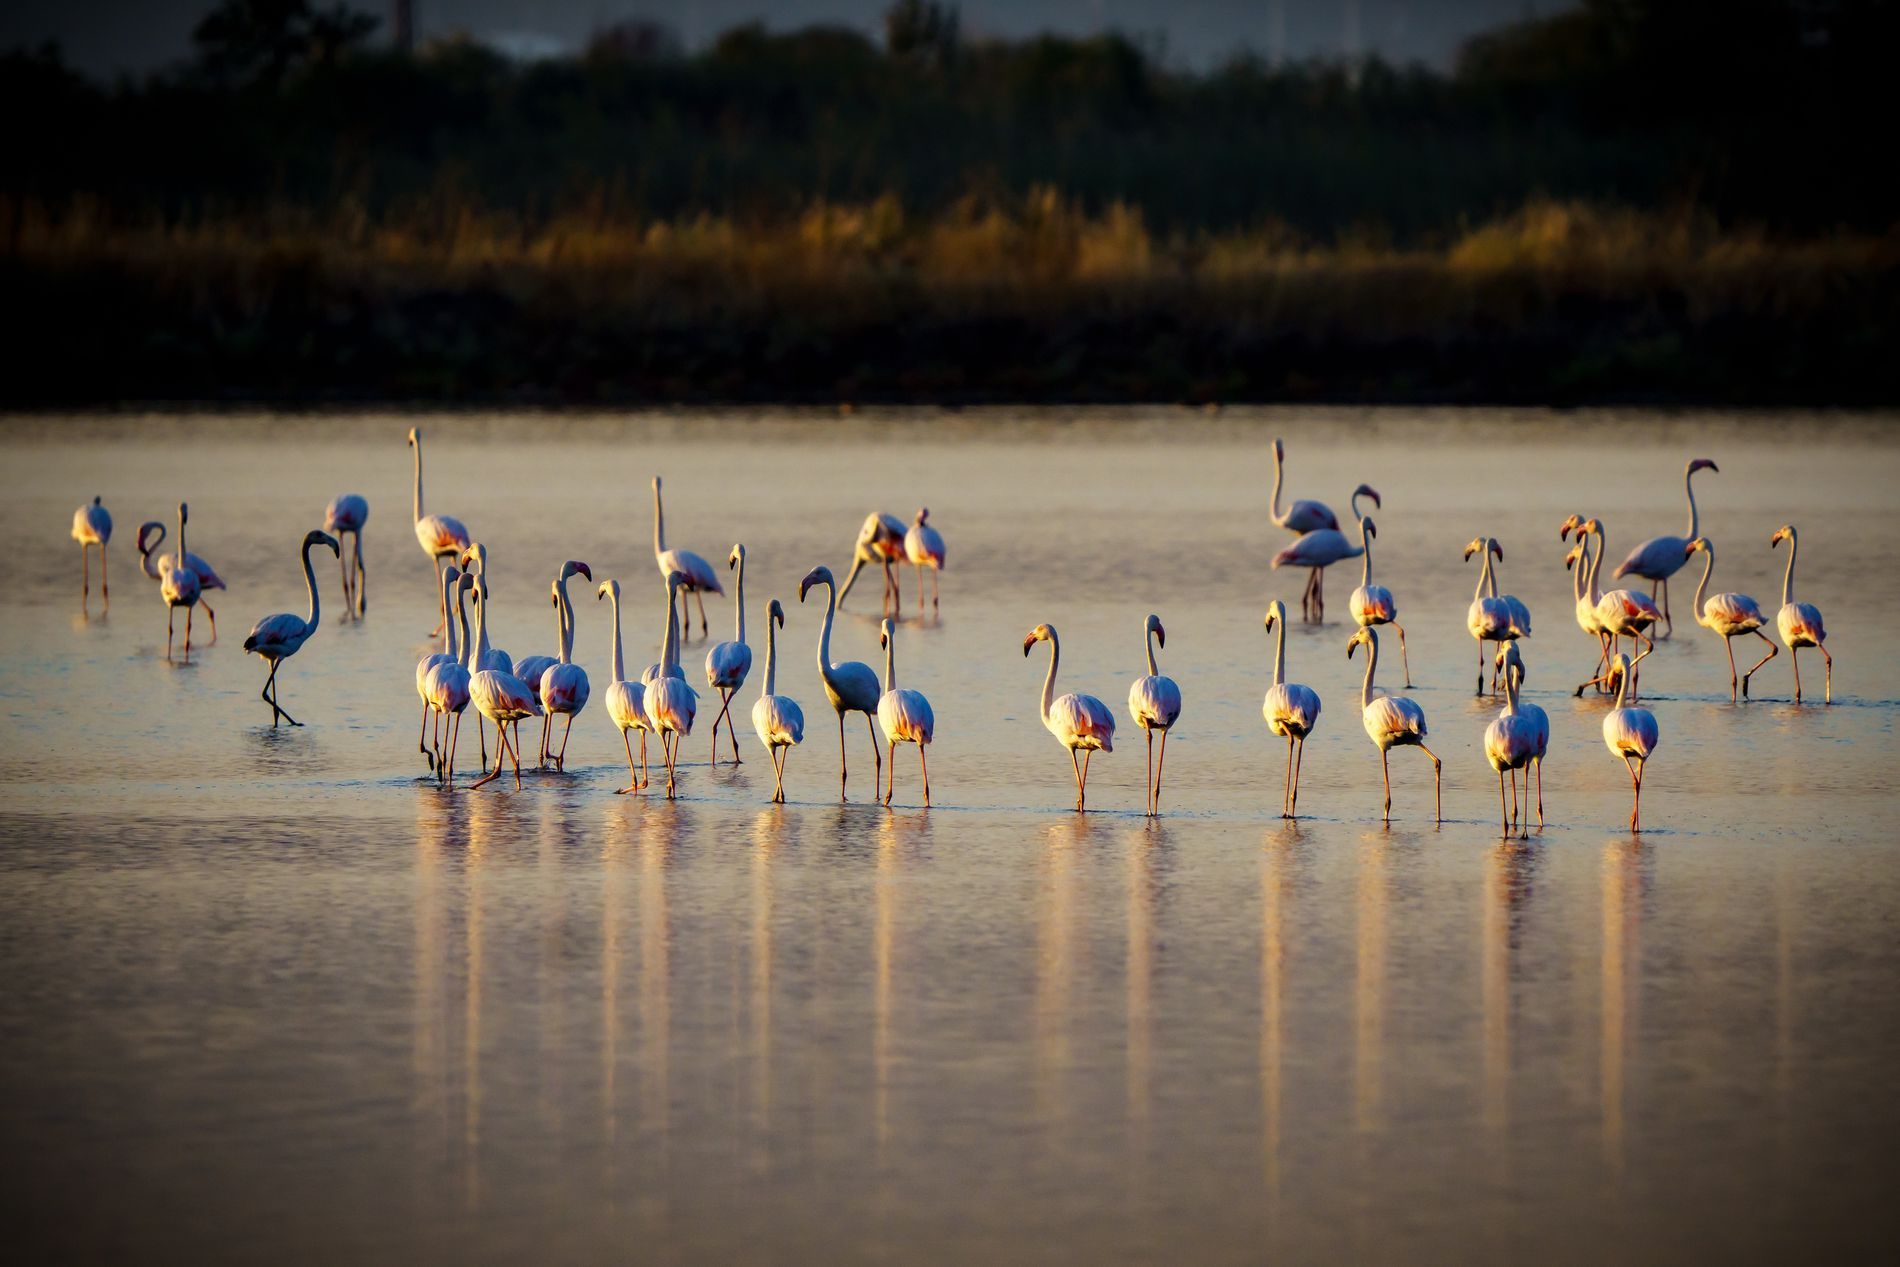
Flamingos in Lake
A large group of flamingos in a lake. The birds are mainly pink and white with some darker shades visible. The water is in the warm, golden light of the rising or setting sun. The background is a dark, indistinct band of land or foliage.
Wide shot of a group of flamingos wading in shallow water in the early morning. Golden light provides a peaceful atmosphere, reflecting off the surface of the water and highlighting the pink hue of the birds. The dark background provides a strong contrast to highlight the birds and water.
Labels: Animal, Flock, Bird, Waterfowl, Crane Bird, Outdoors, Water, Nature, Egret, Heron, Stork, Beak, Flamingo, Flying, Flamingos, Lake, Greenery, Sky
Camera: SONY ILCE-6400
Lens: FE 200-600mm F5.6-6.3 G OSS
Aperture: F6.7
Exposure: 1/1000 sec
ISO: 400
Focal length: 496